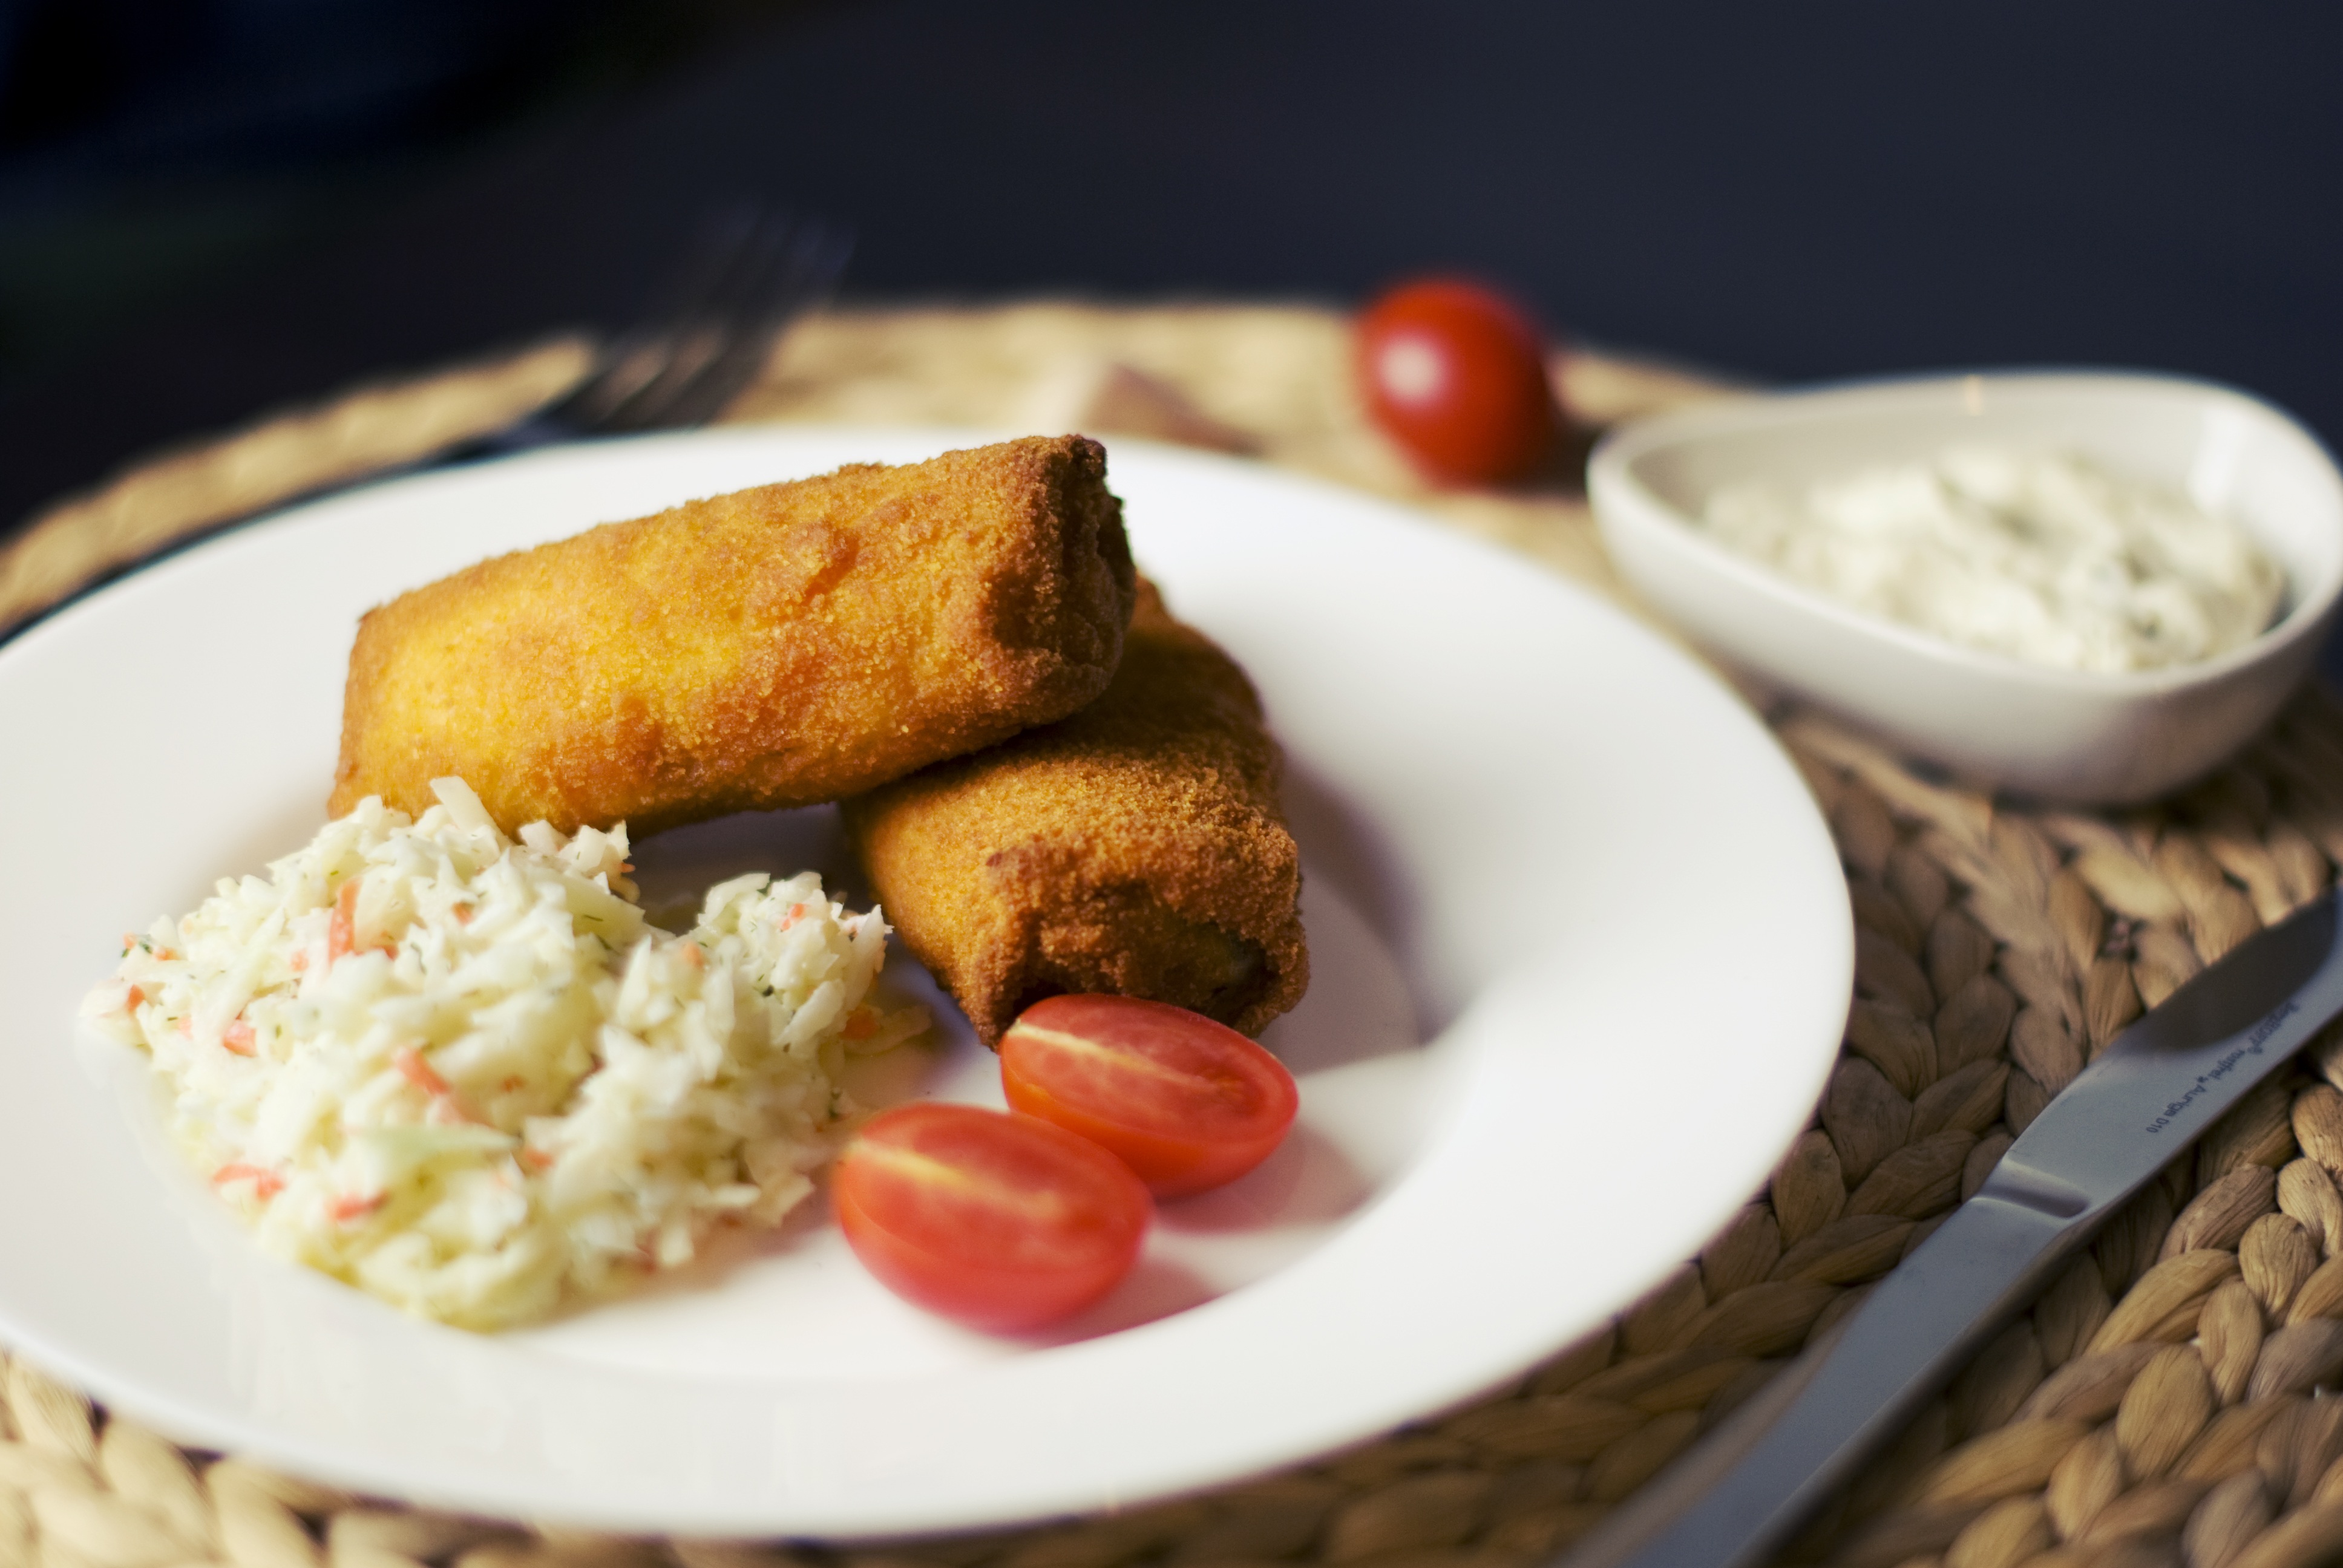
table, dish, meal, food, produce, vegetable, fresh, fish, breakfast, healthy, meat, lunch, cuisine, delicious, tomato, vitamin, dinner, tasty, tomatoes, vegan, vegetarian food, diet, healthy food, eating healthy, plate of food